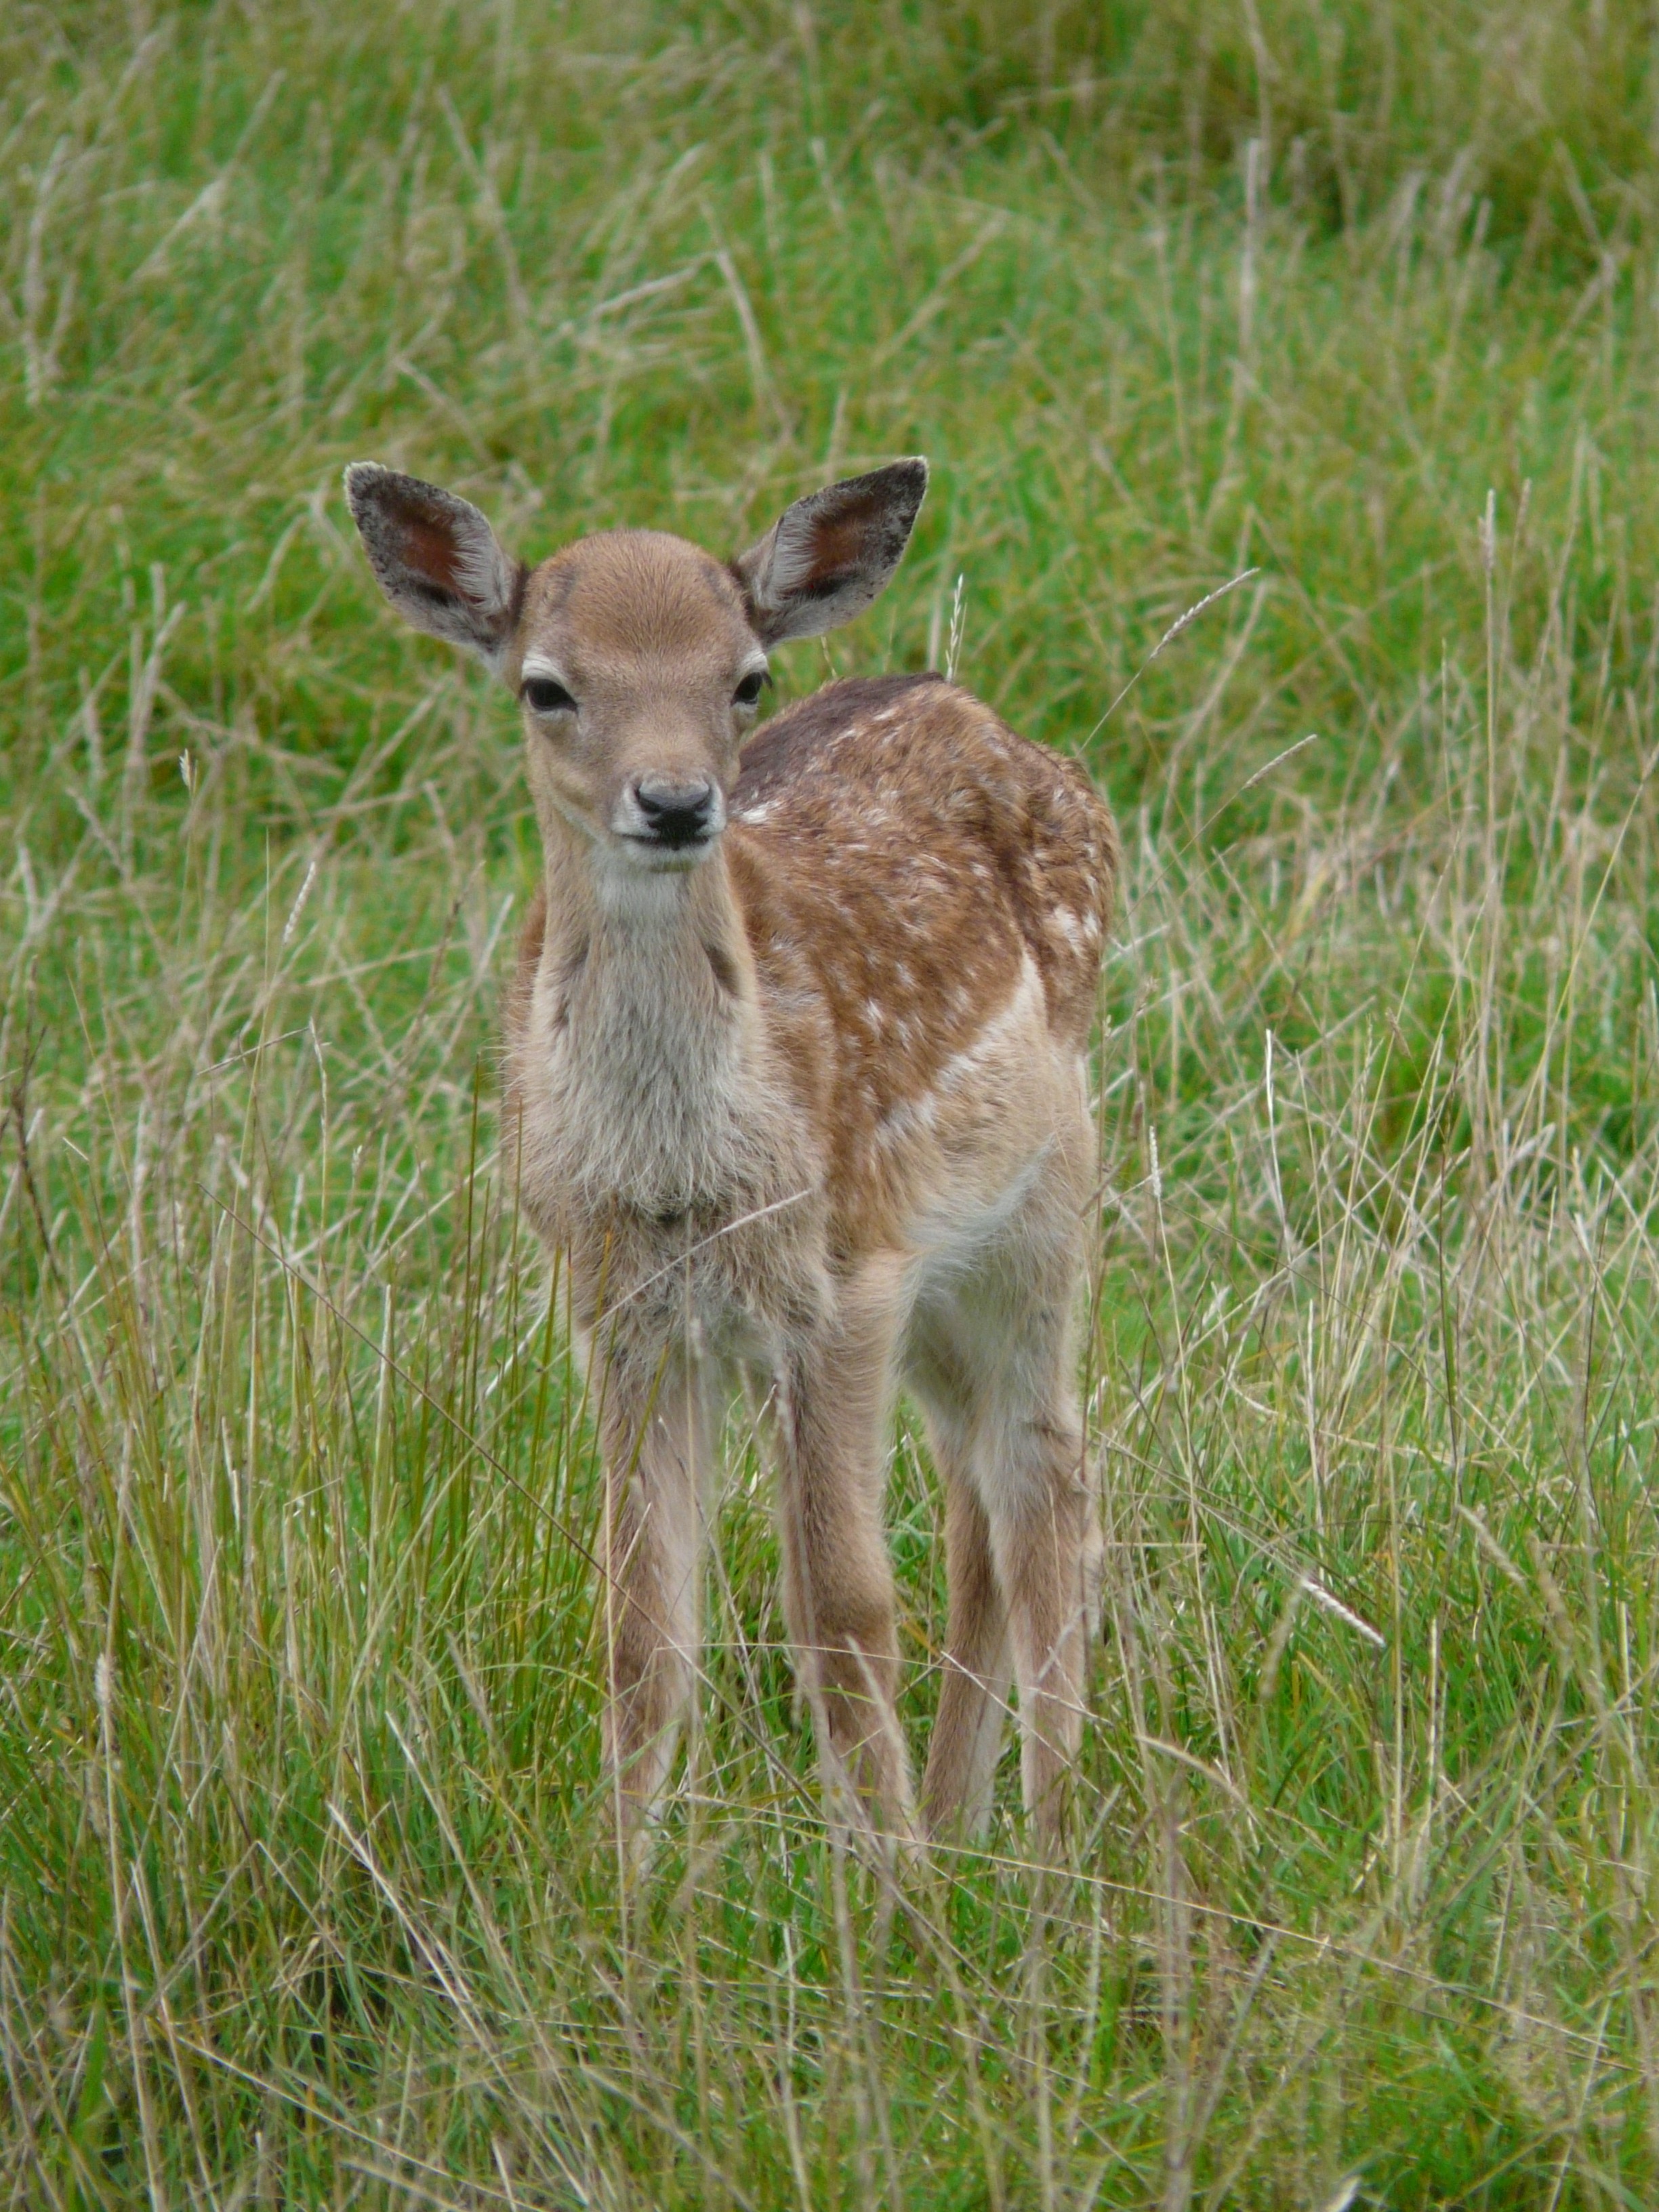
grass, meadow, prairie, animal, cute, alone, wildlife, deer, pasture, grazing, mammal, fauna, grassland, vertebrate, nice, curious, capreolus capreolus, ruminant, head drawing, young animal, white tailed deer, pronghorn, european deer